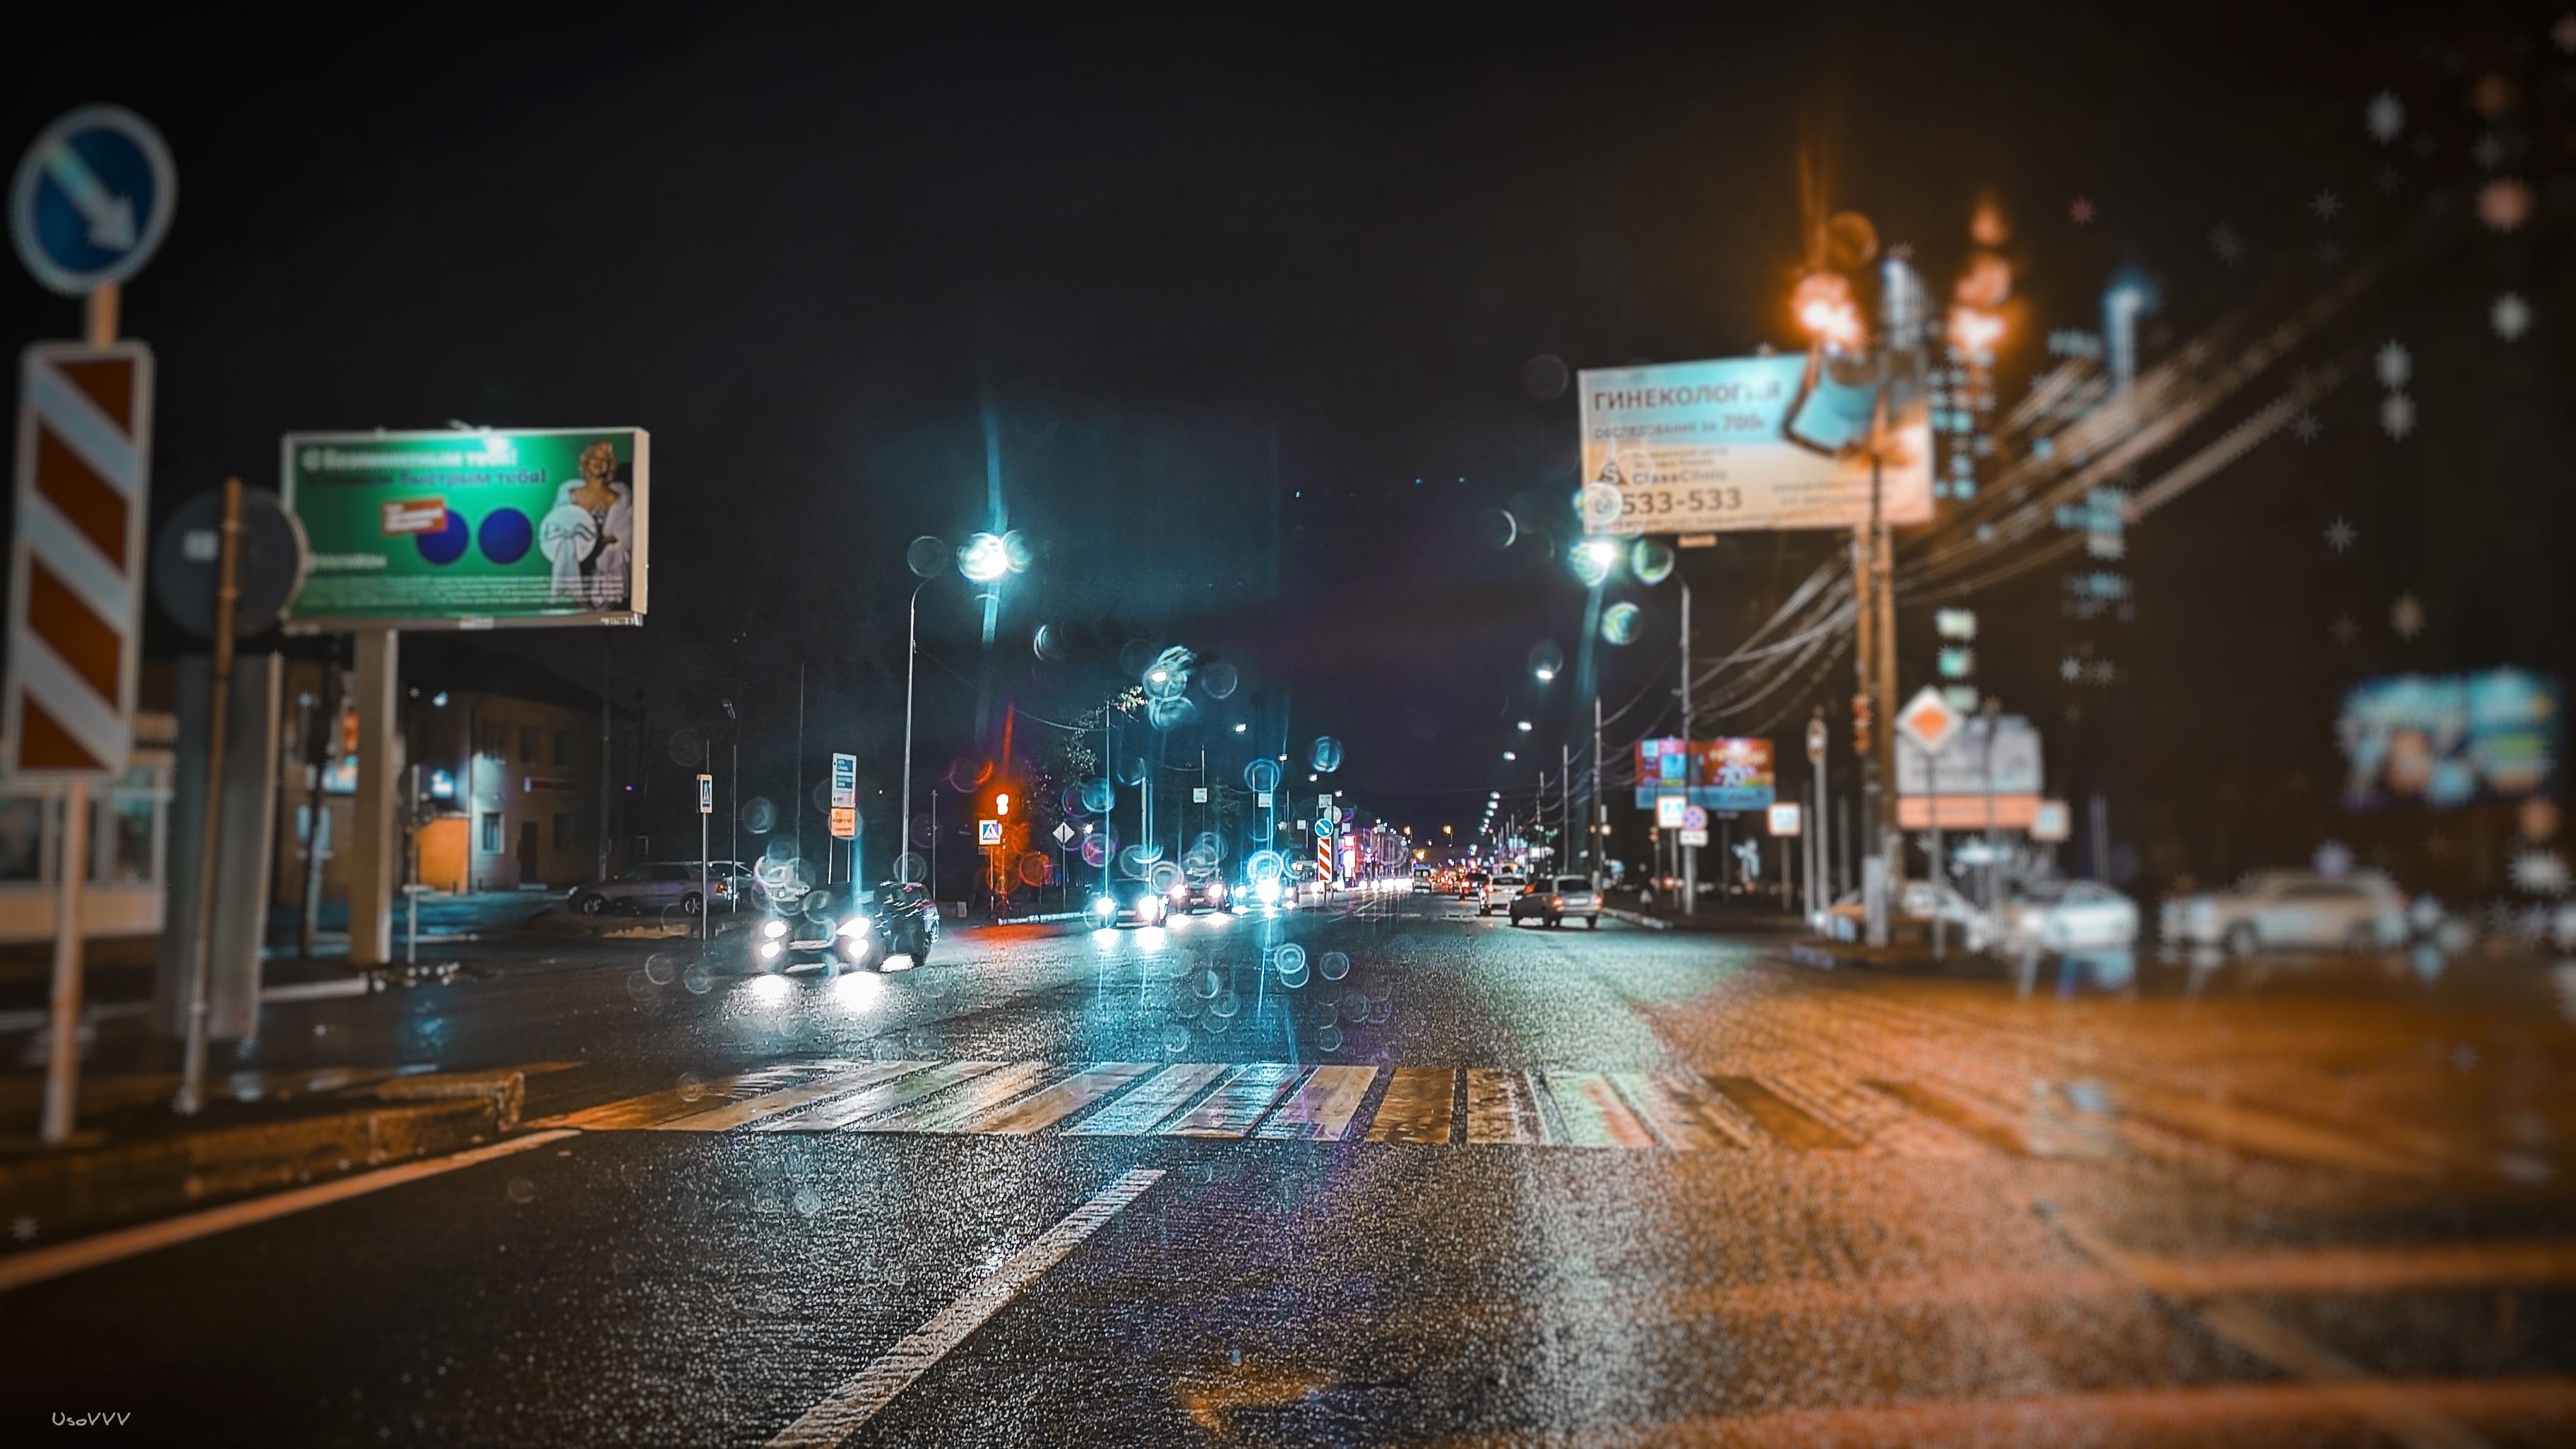
night, metropolitan area, urban area, metropolis, city, infrastructure, downtown, town, cityscape, street, lane, light, road, pedestrian, street light, evening, traffic, darkness, midnight, sky